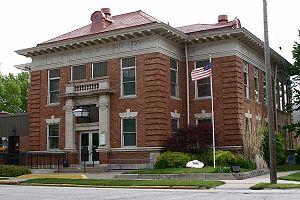
Andrew Carnegie, né le 25 novembre 1835 à Dunfermline en Écosse et mort le 11 août 1919 à Lenox dans le Massachusetts, est un industriel et philanthrope écossais naturalisé américain. Il est l'un des principaux acteurs de l’essor de l’industrie de l'acier aux États-Unis à la fin du XIXᵉ siècle.